Beauchief Abbey

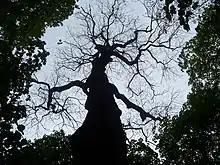
A dead oak tree creates a break in the canopy in Ladies Spring Wood

This is an arc-shaped area of mature deciduous woodland on a steep bank facing the River Sheaf to the west. It was formerly managed for coppicing with standards—the remains of charcoal platforms and q-pits are still to be found here. It is currently managed by Sheffield City Council for wildlife and public recreation, and has two public footpaths running through. The trees today are mainly sessile oak, with birch and rowan on the upper slopes and ash and alder on the lower slopes and on the river terrace, with small numbers of other species also represented. The upper terrace is dominated by rhododendrons. The wood supports many birds, including white-throated dipper by the river and several species of hole-nesting birds including the nuthatch, the green woodpecker, the great spotted woodpecker and the lesser spotted woodpecker.